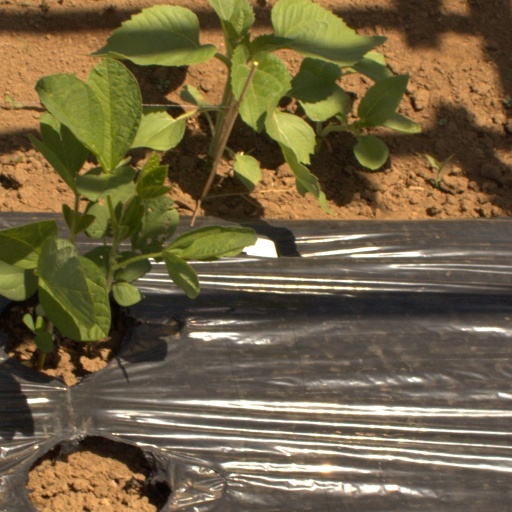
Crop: Jerusalem artichoke